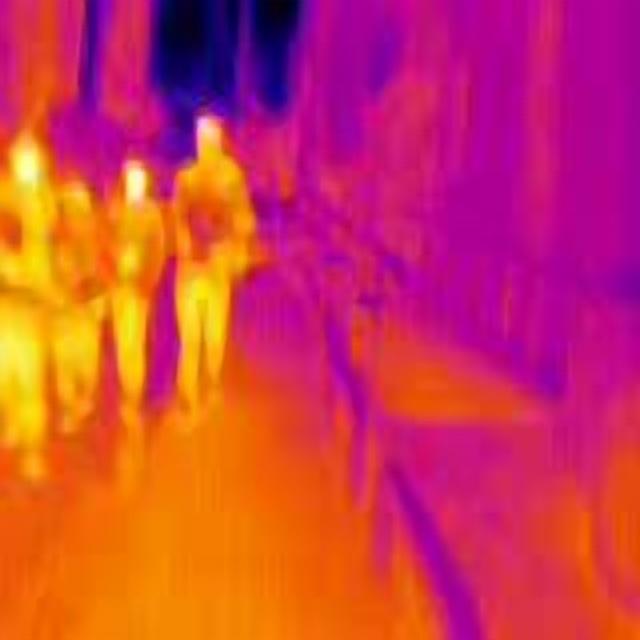
Detected objects:
label: person
label: person
label: person
label: person